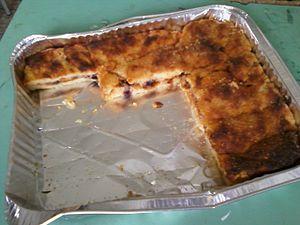
La pitta di patate est un plat typique de la région de Salente dont il existe diverses variantes.